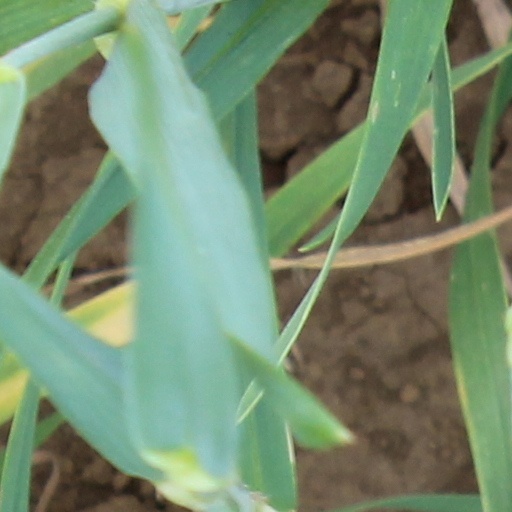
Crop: wheat